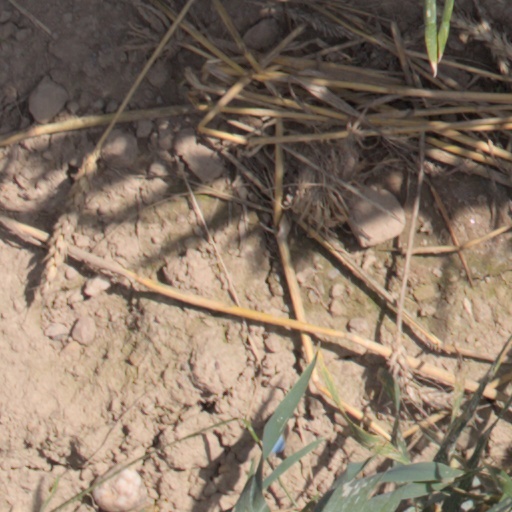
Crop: wheat